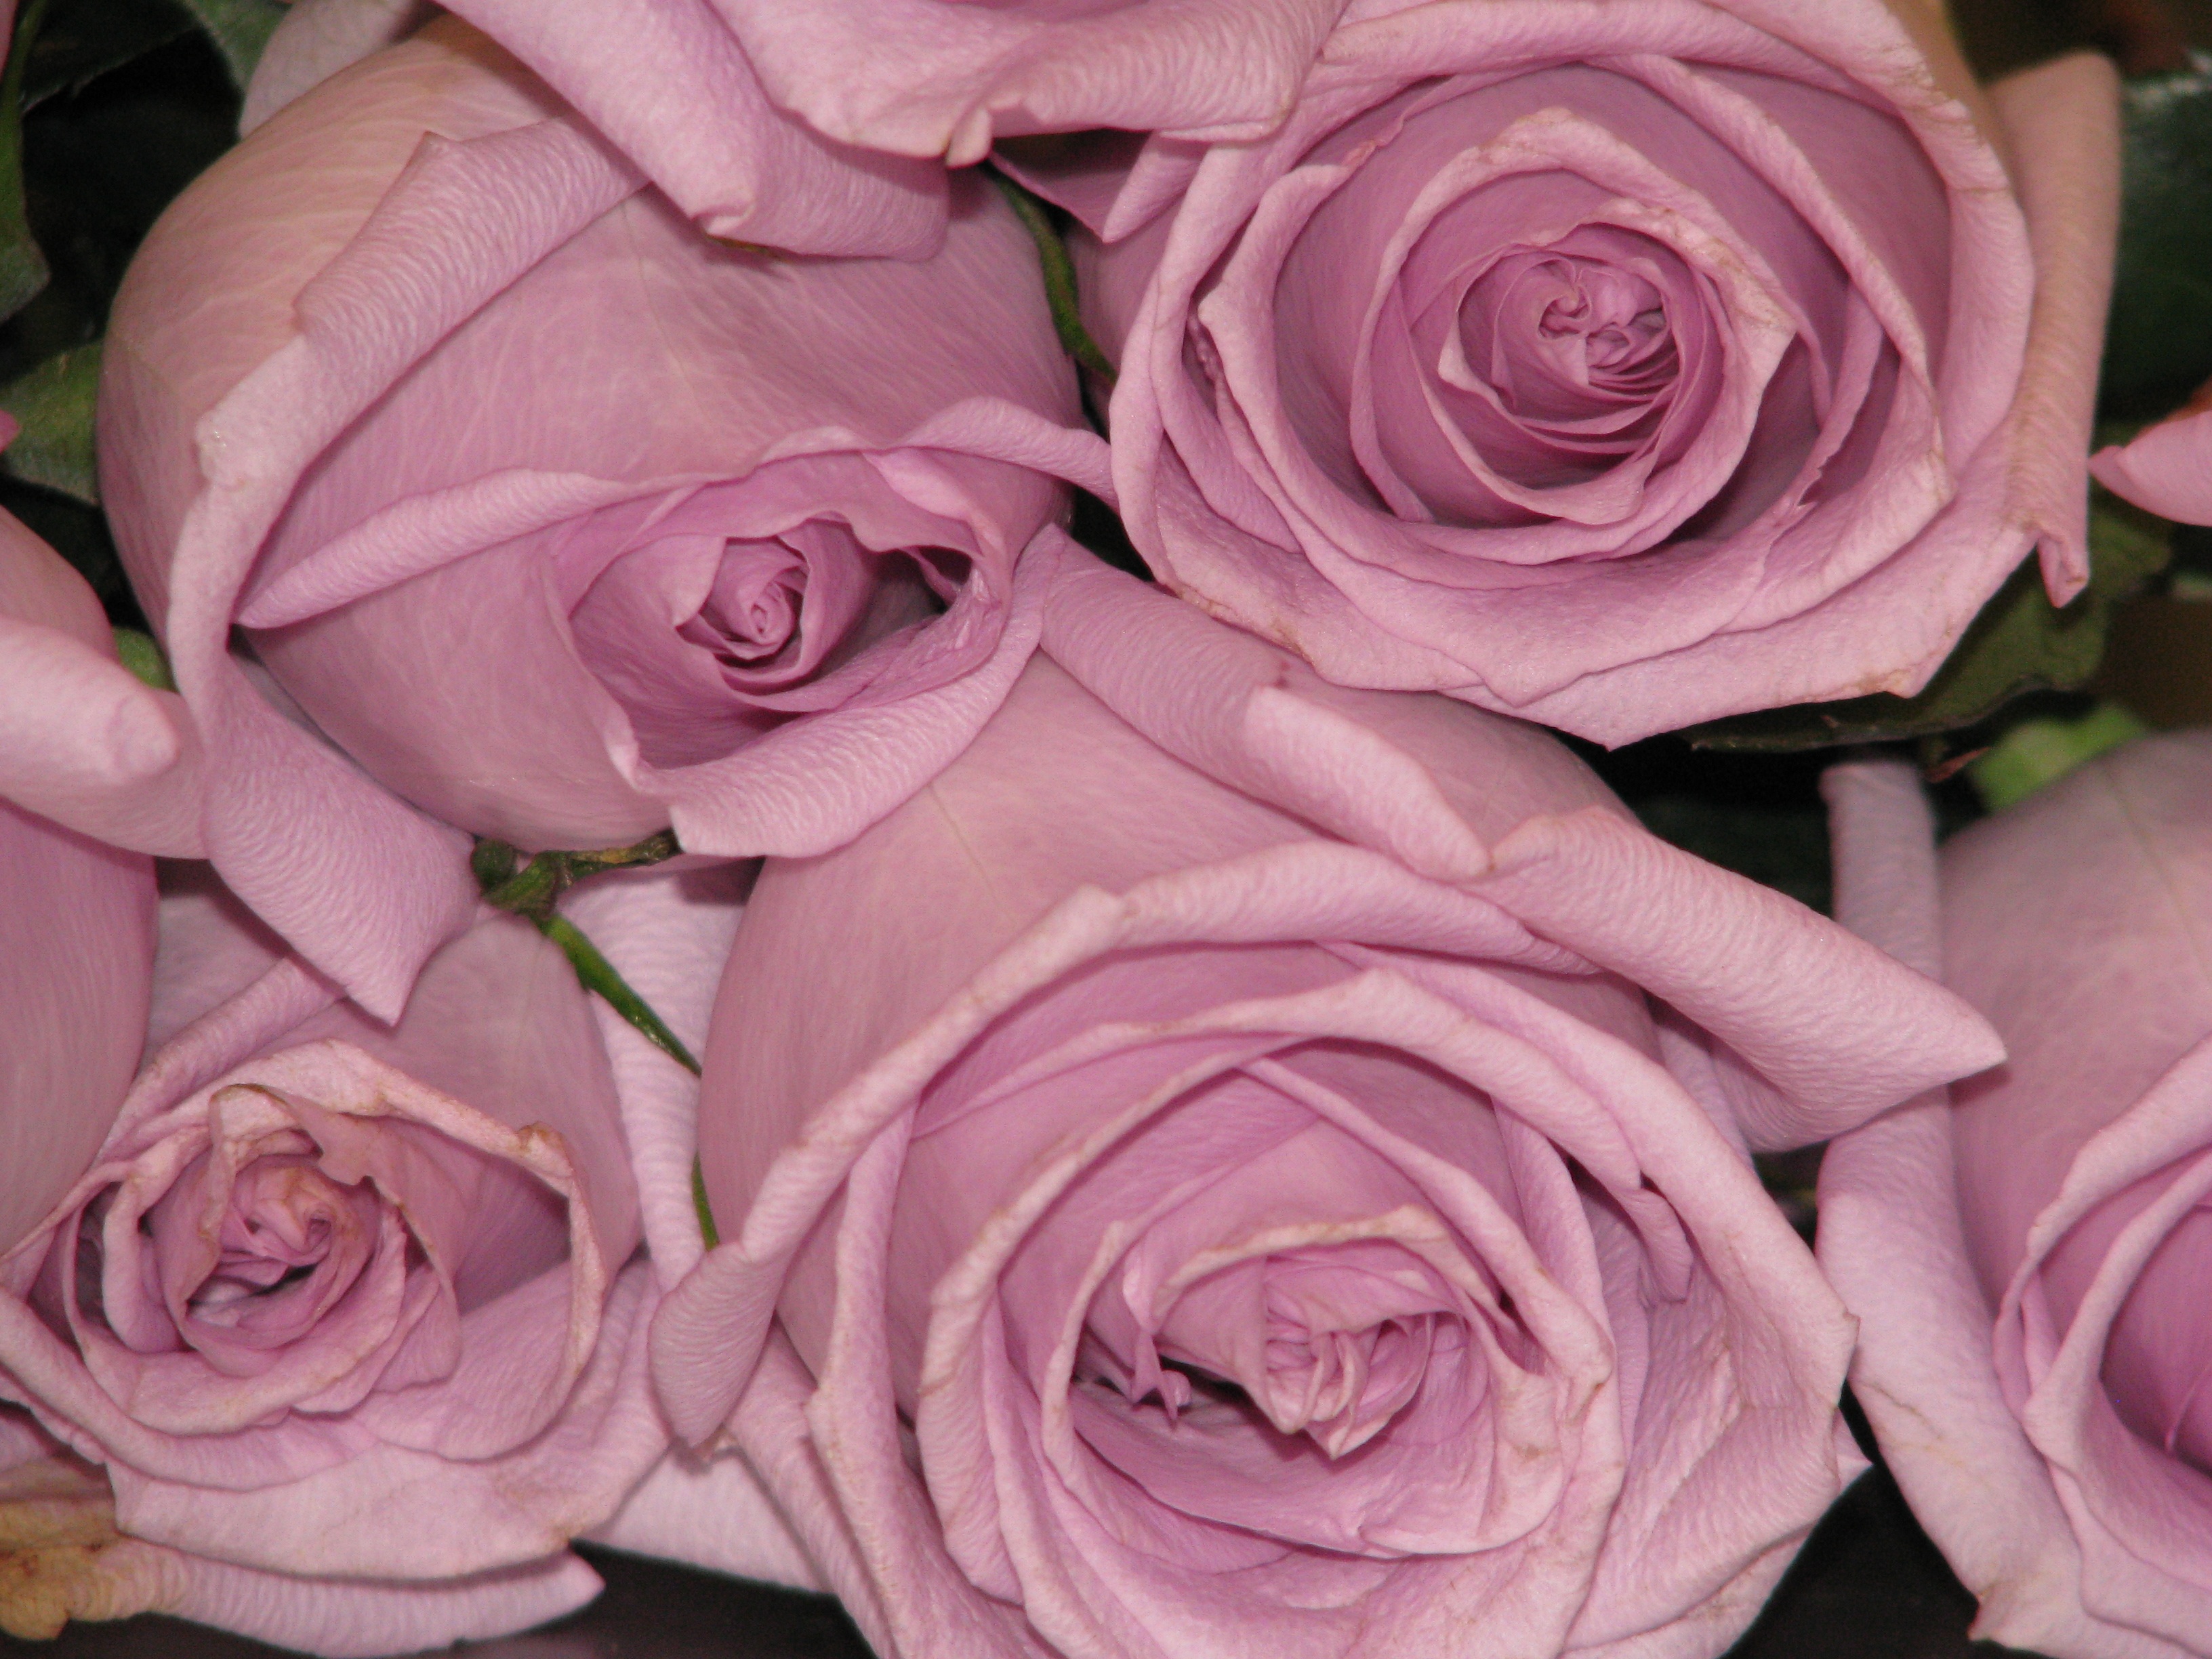
blossom, plant, flower, purple, petal, bloom, summer, bouquet, rose, spring, fresh, pink, lilac, floristry, floribunda, flowering plant, garden roses, rose family, flower bouquet, cut flowers, floral design, land plant, rosa centifolia, rose order, flower arranging